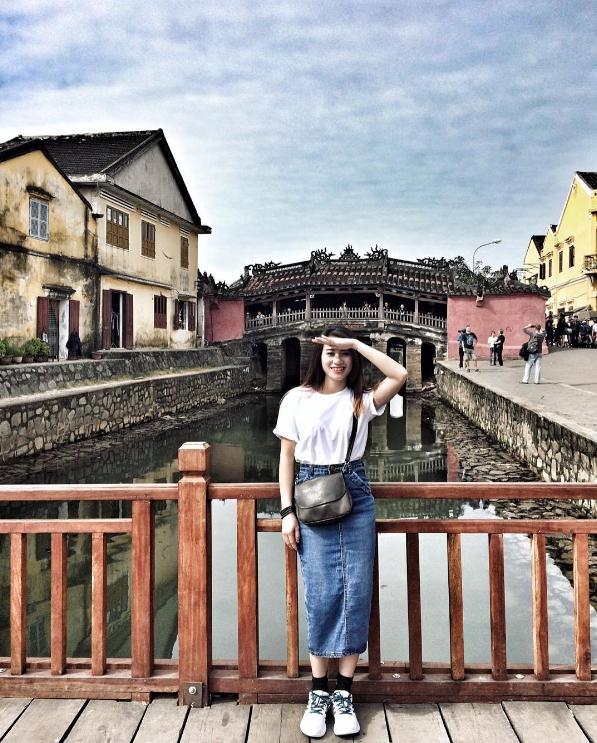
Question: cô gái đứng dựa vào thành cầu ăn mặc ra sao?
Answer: cô ấy mặc váy jean và áo thun trắng